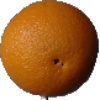
Label: Orange 1